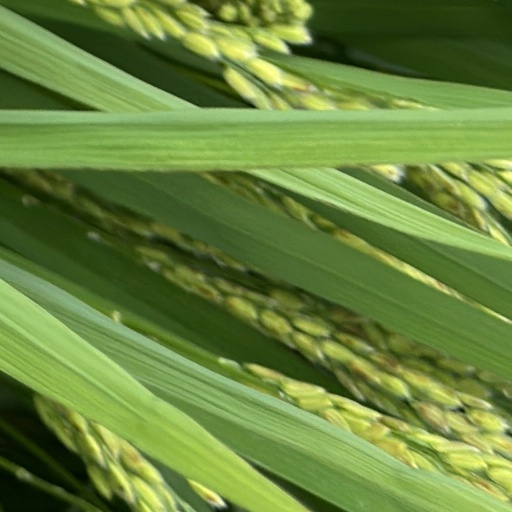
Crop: rice